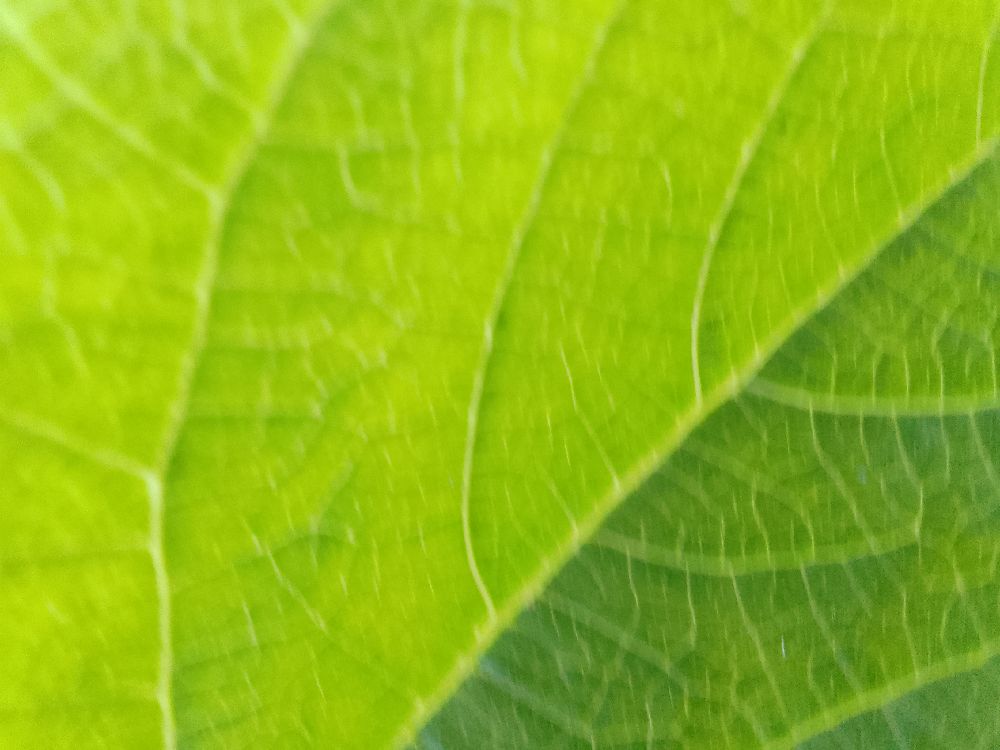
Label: healthy